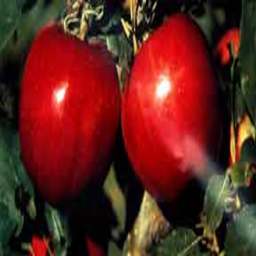
Label: Apple